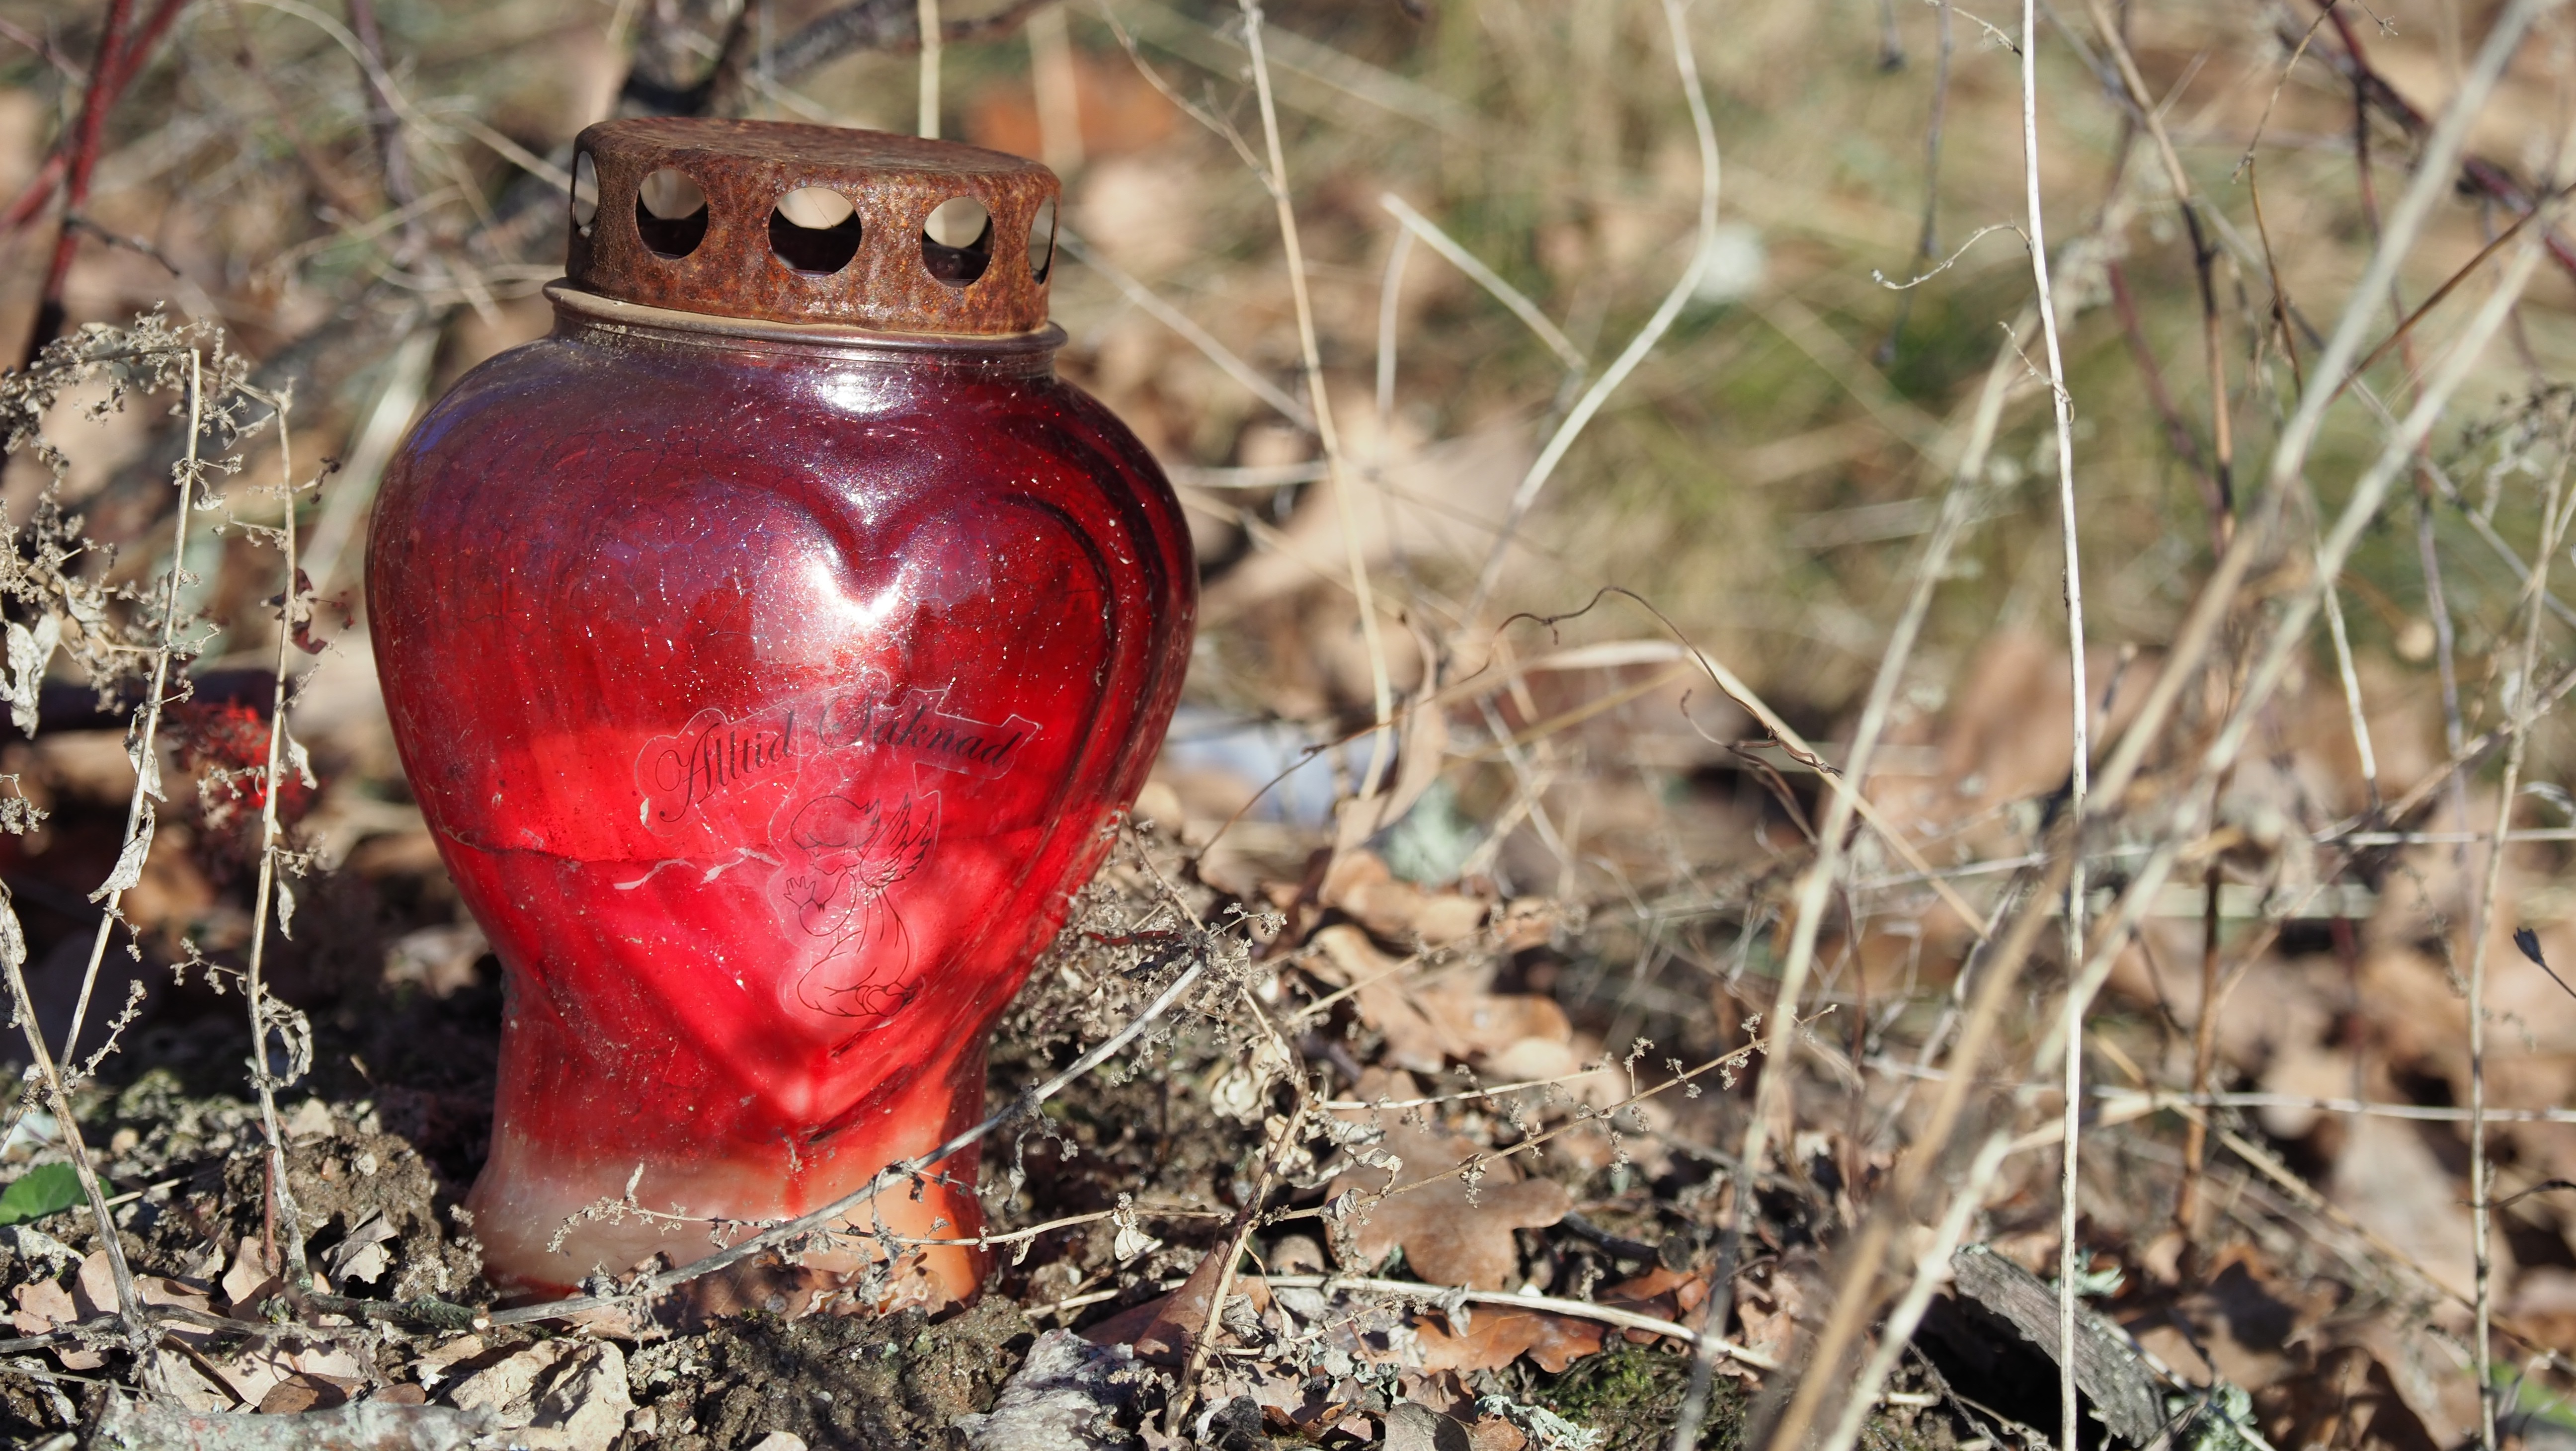
plant, leaf, flower, rust, heart, produce, autumn, soil, flora, tomb, macro photography, memorial candles